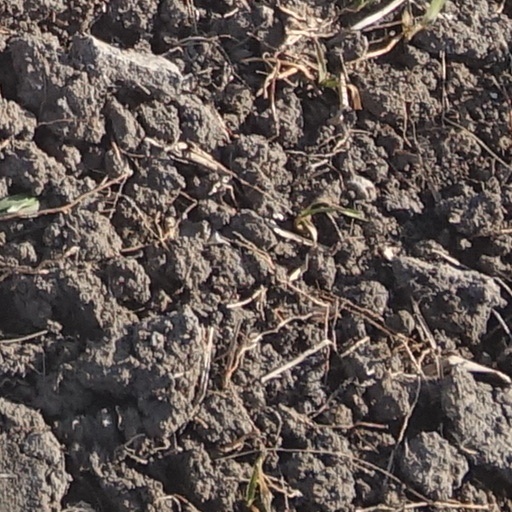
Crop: wheat